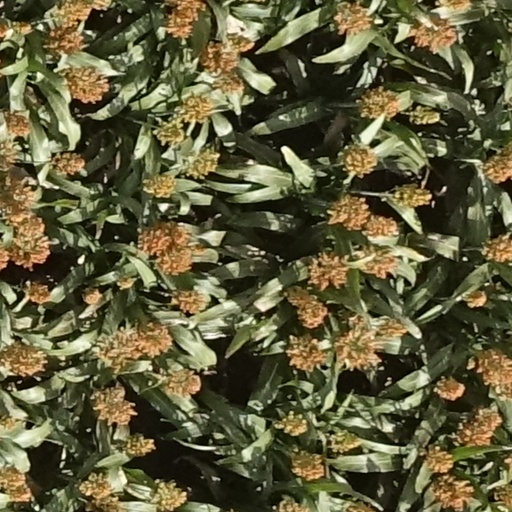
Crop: sorghum